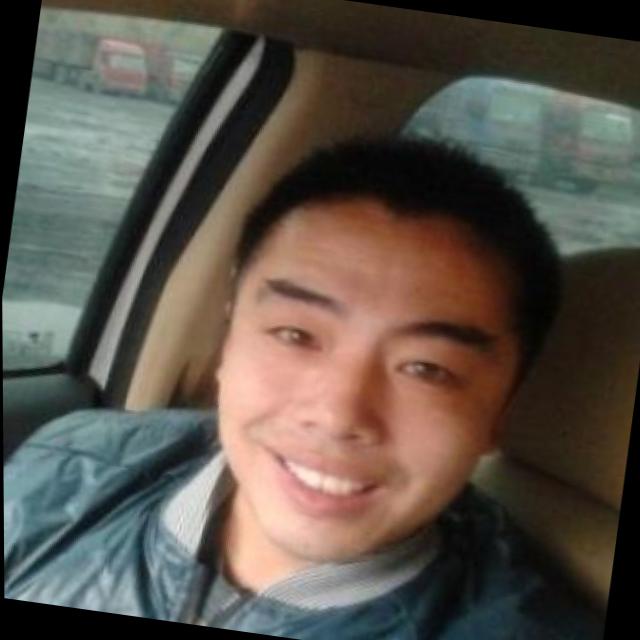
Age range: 21-44